Handley Page Victor

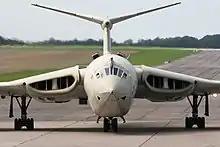
Head-on view of a Victor during a ground taxi run, 2006

The Victor was a futuristic-looking, streamlined aircraft, with four turbojet (later turbofan) engines buried in the thick wing roots. Distinguishing features of the Victor were its highly swept T-tail with considerable dihedral on the tail planes, and a prominent chin bulge that contained the targeting radar, nose landing gear unit and an auxiliary bomb aimer's position. It was originally required by the specification that the whole nose section could be detached at high altitudes to act as an escape pod, but the Air Ministry abandoned this requirement in 1950.